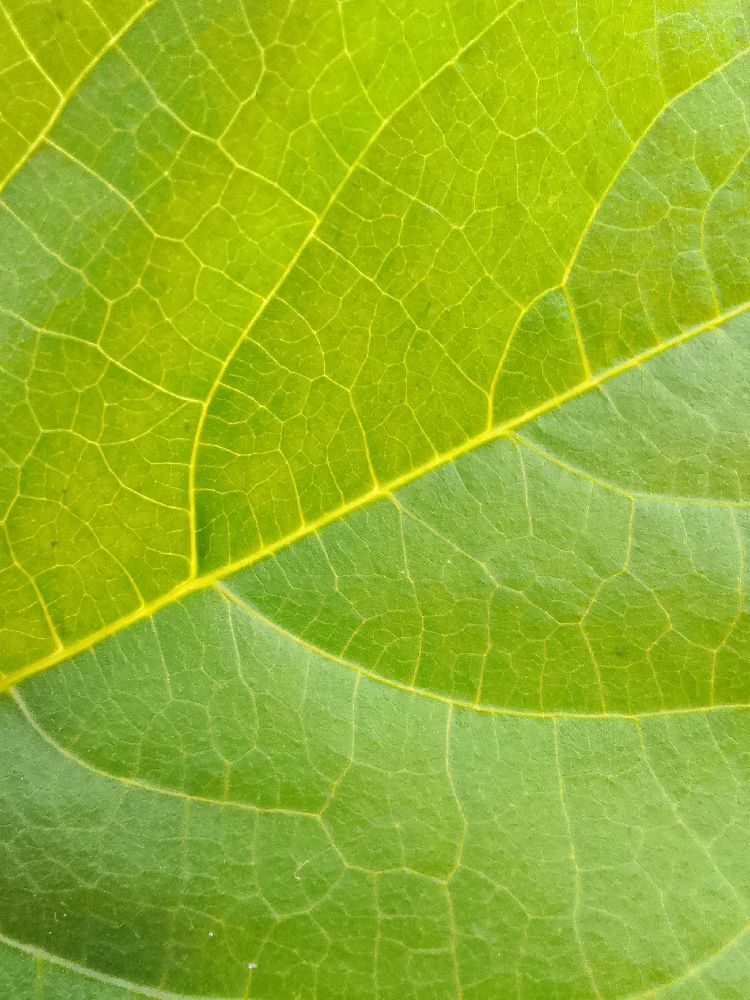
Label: healthy